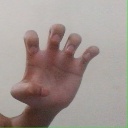
अक्षर: झ